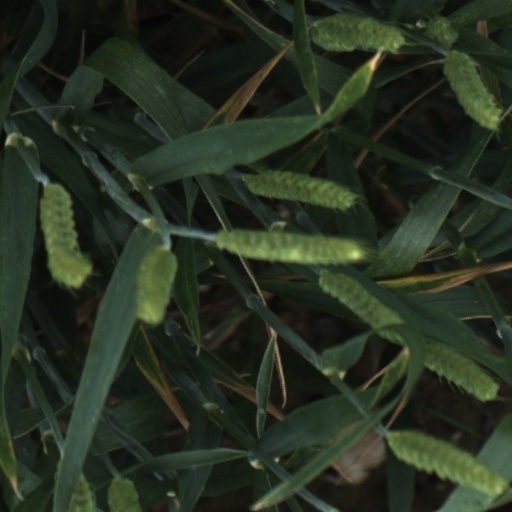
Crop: wheat